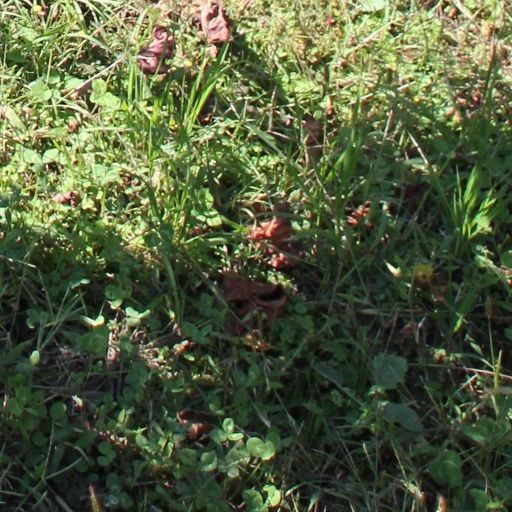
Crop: grape